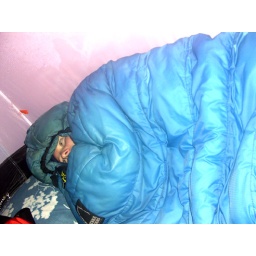
Jada in her sleeping bag